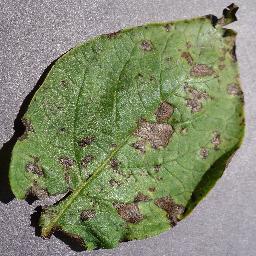
Etiqueta: Tizon_Temprano